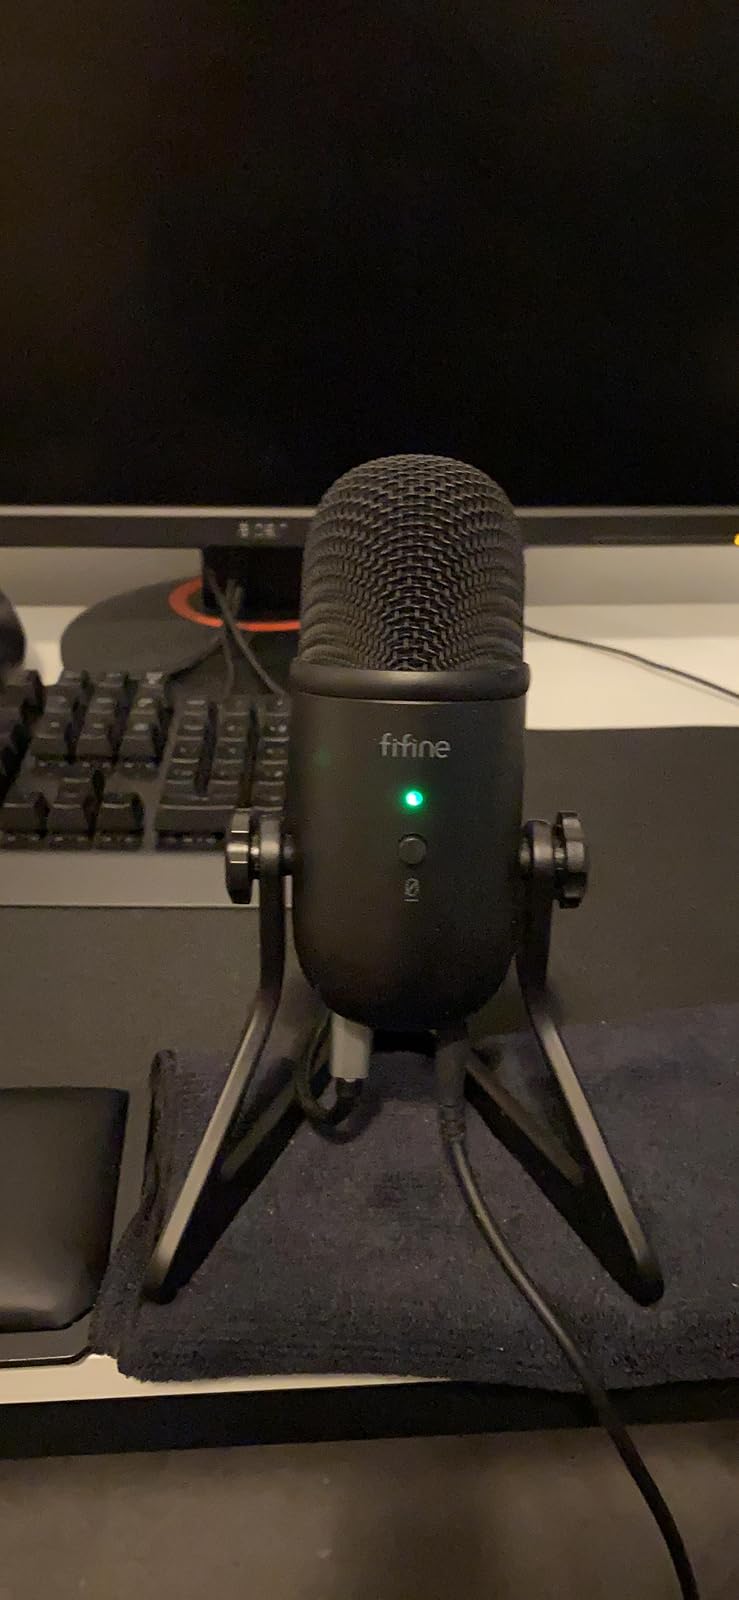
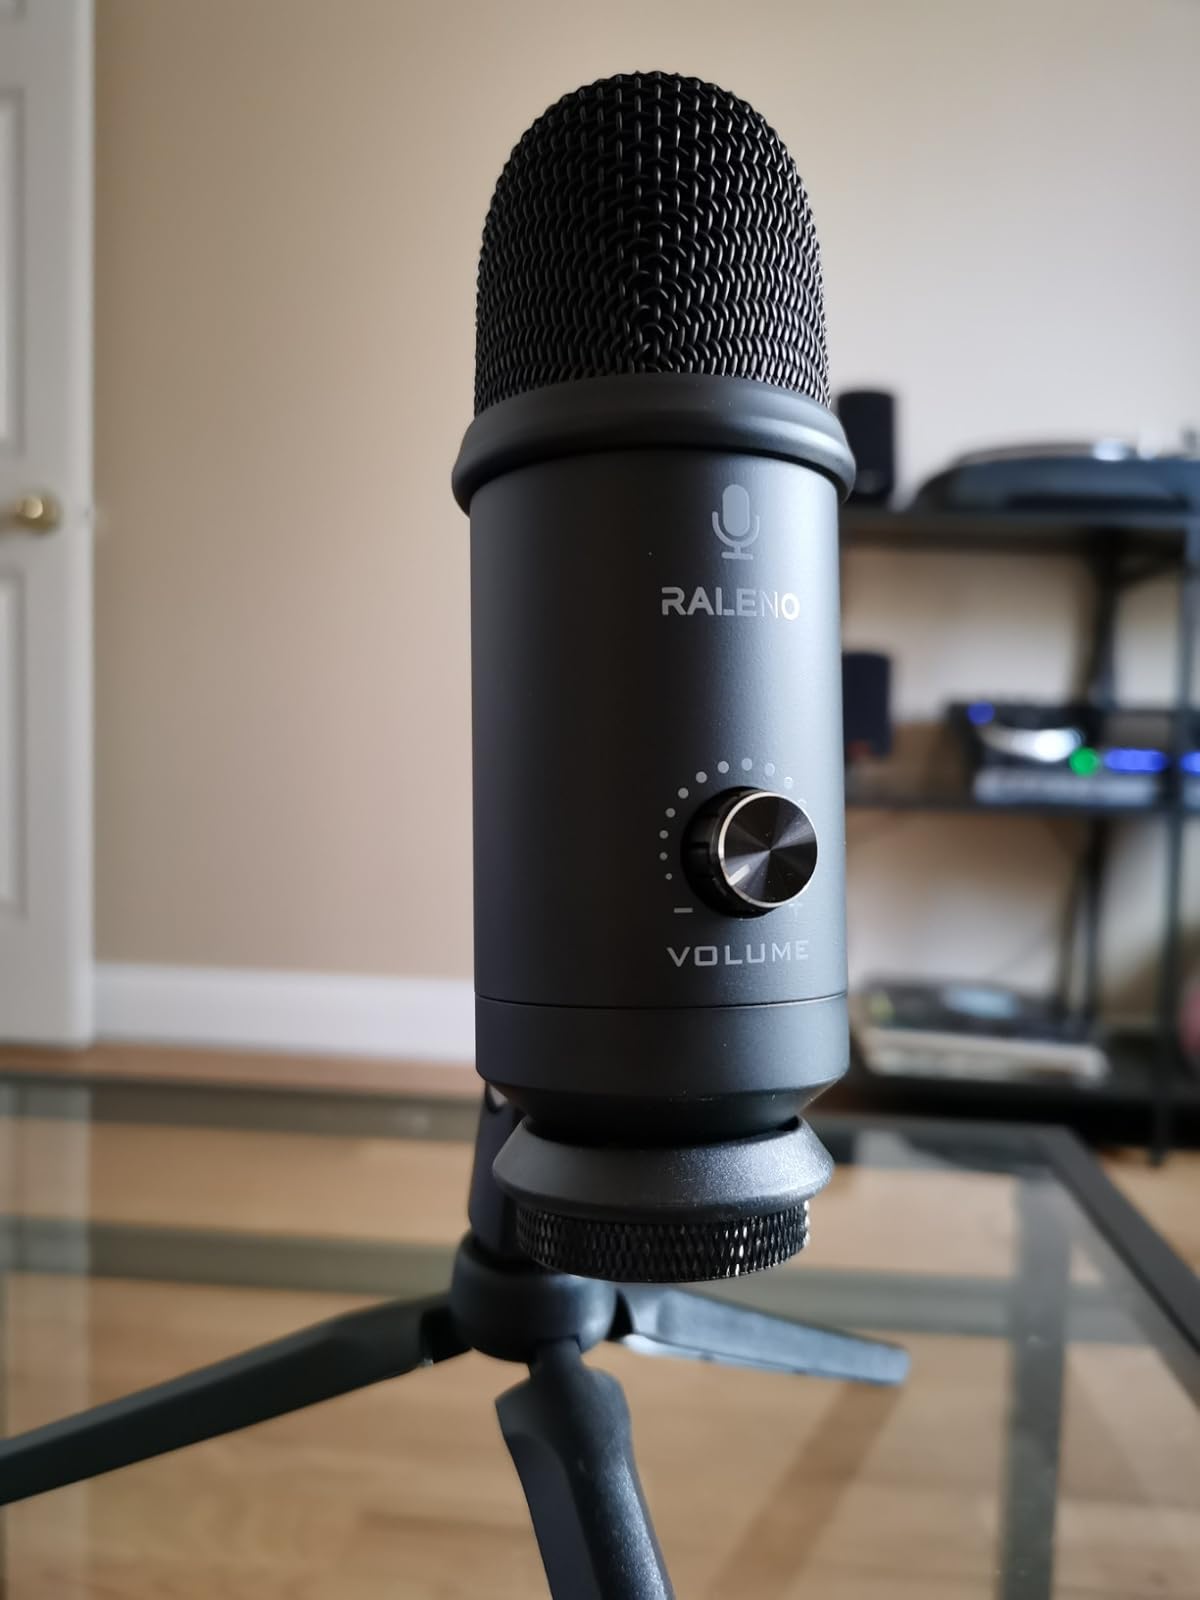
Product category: microphone
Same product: no